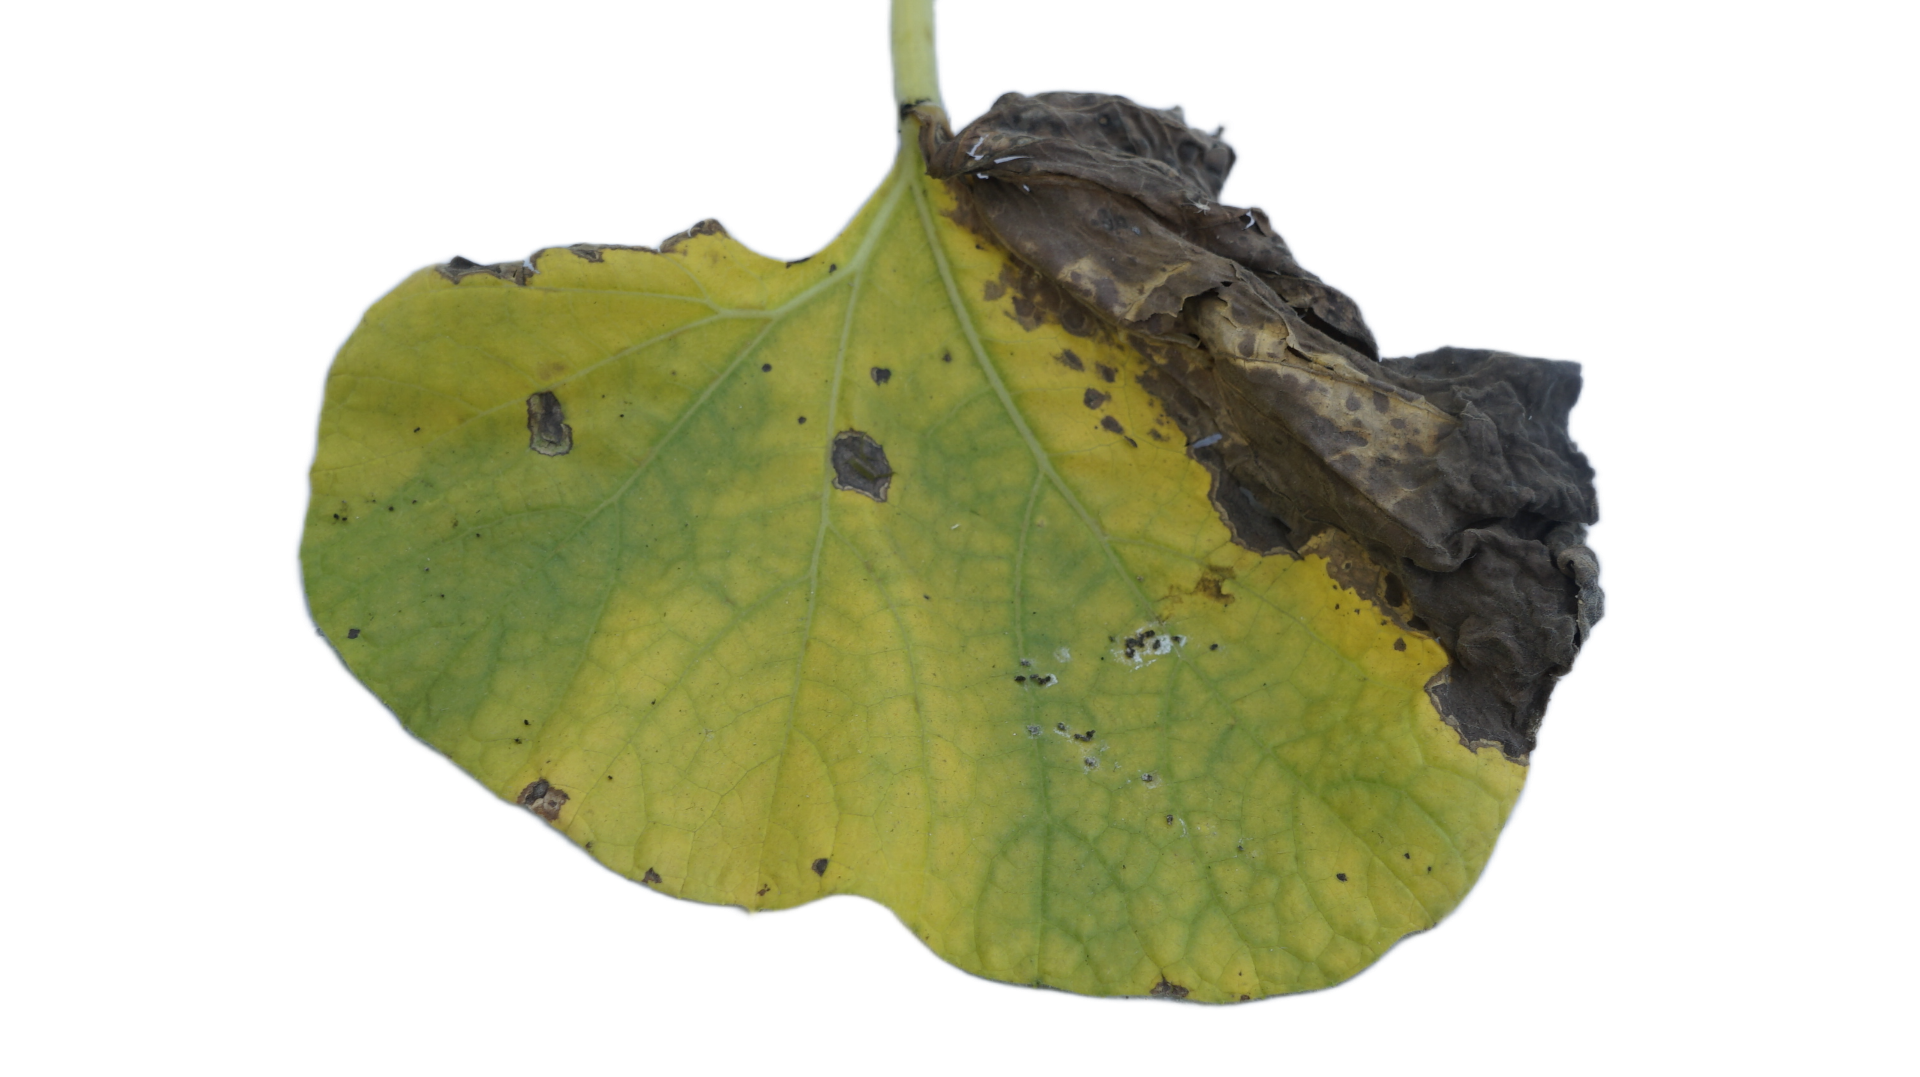
Crop: Bottle Gourd
Label: Downy_Mildew